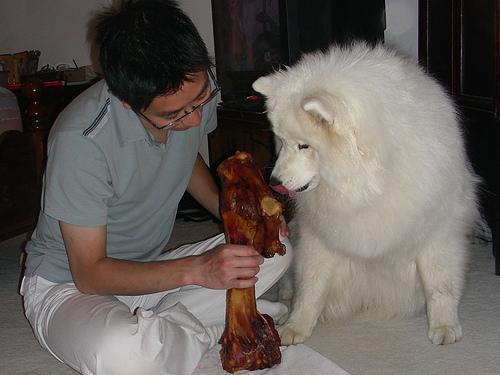
Samoyed